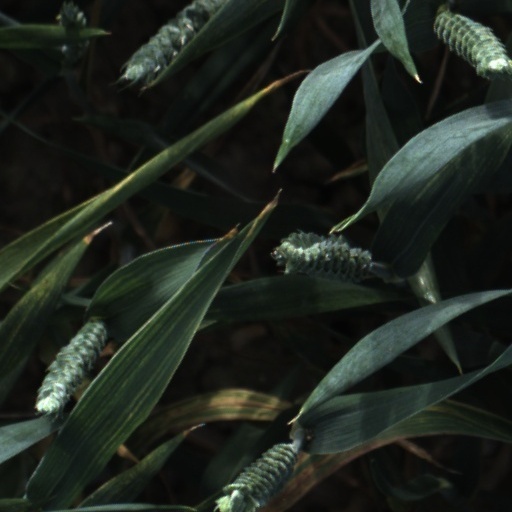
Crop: wheat